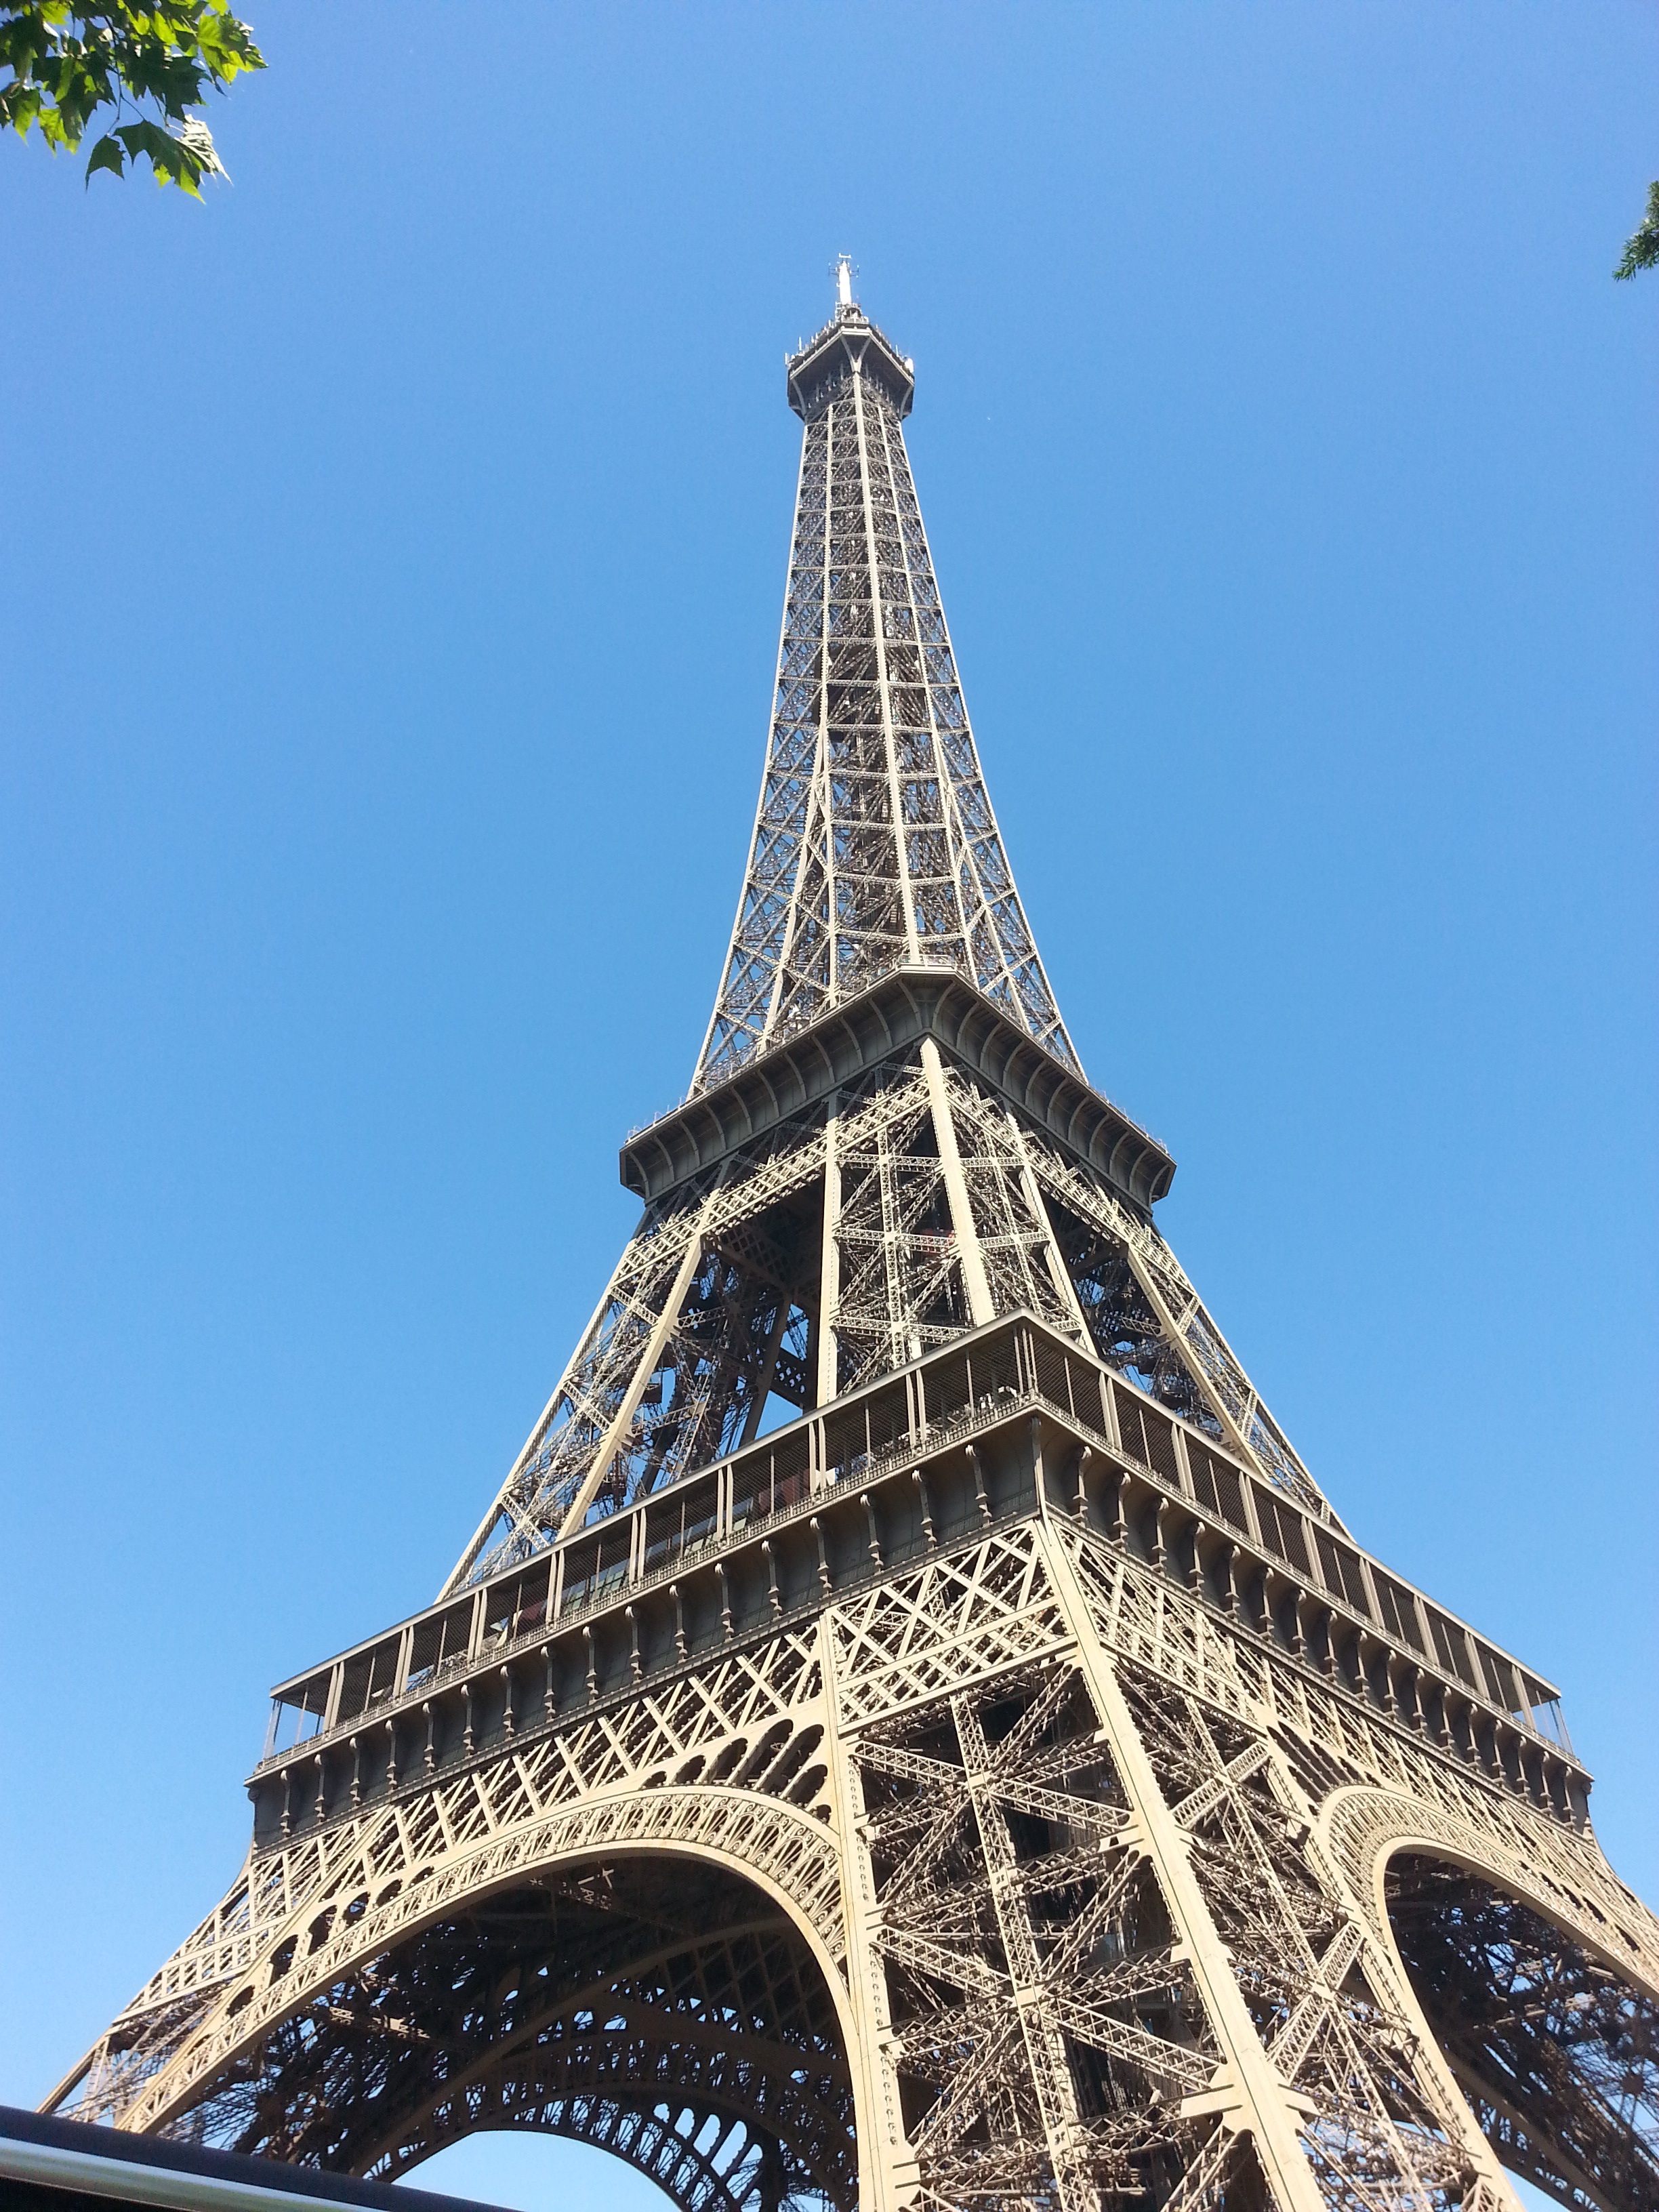
skyscraper, tower, landmark, spire, steeple, pagoda